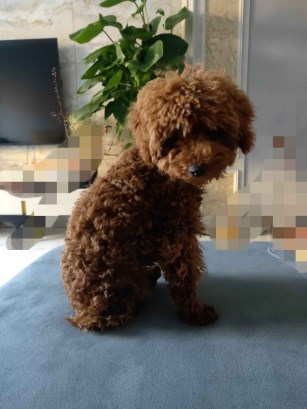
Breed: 7449-n000128-teddy